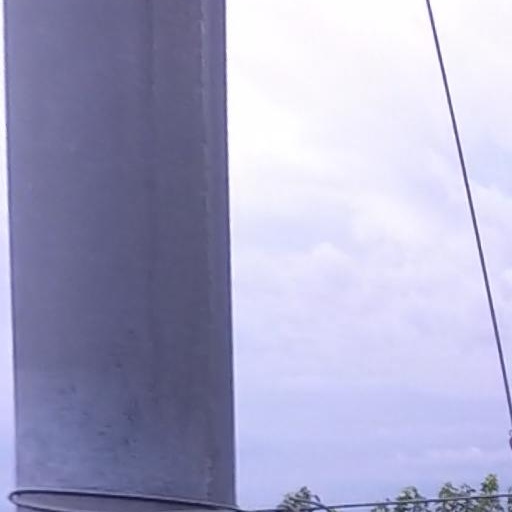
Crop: grape